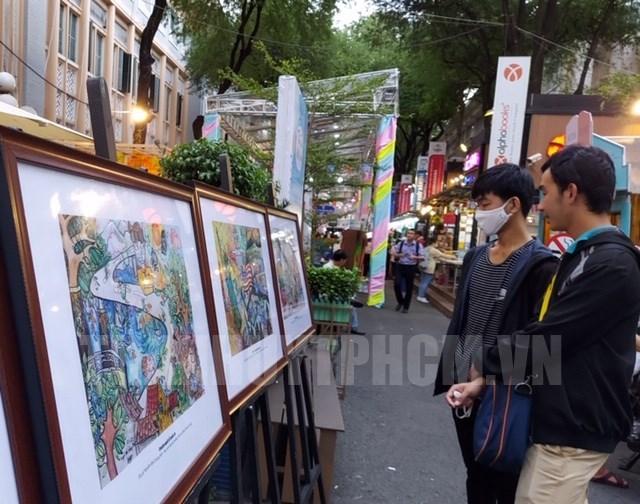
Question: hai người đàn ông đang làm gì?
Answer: hai người đàn ông đang ngắm tranh